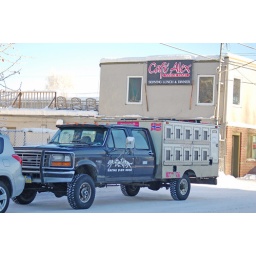
sled dog truck in downtown Fairbanks